Basilica of Sainte-Anne-du-Congo in Brazzaville

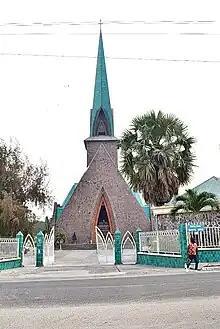
The church in 2023.

The Basilica of Sainte-Anne-du-Congo (French: Basilique Sainte-Anne-du-Congo) is a monumental catholic church in Brazzaville, Republic of the Congo.